St Stephen's Church, Ealing

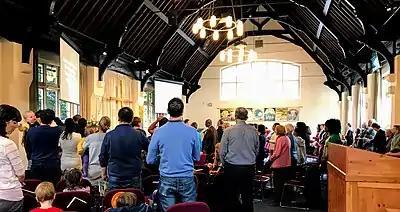
An informal Sunday service in the new church building

The church now holds daily services each weekday morning. On Sundays, there is a traditional Anglican service which follows the Common Worship liturgy and uses the New International Version of the Bible. After a refreshment break, this is followed by a more informal service in which the music is performed in a contemporary style. There are also special services for occasions in the church calendar including Advent, Easter and Christmas.